Ankycorbin

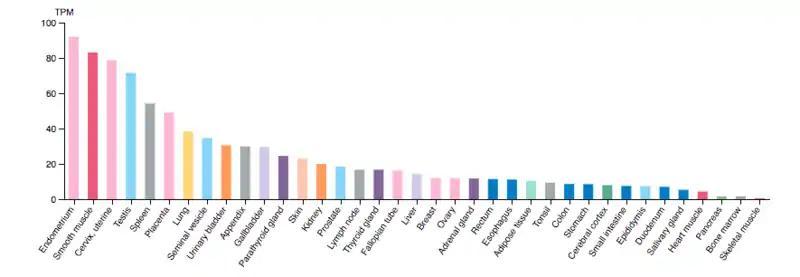
RAI14 protein expression within human tissues

Most of the entire sequence of the ankycorbin protein is well conserved between the majority of mammals and vertebrates. More distantly related orthologs, such as sharks, begin to lose similarity and become less conserved in the C-terminus end of the protein. Ankycorbin is not well conserved within invertebrates, such as coral, at all. The latter half of the protein is largely missing and the only portion that retains some semblance of conservation is the area near the N-terminus that is associated with the ankyrin repeat domain.